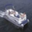
Label: ship